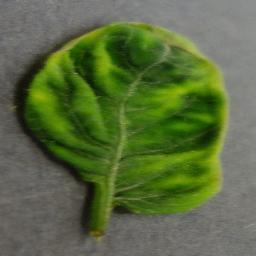
Label: Tomato___Tomato_Yellow_Leaf_Curl_Virus